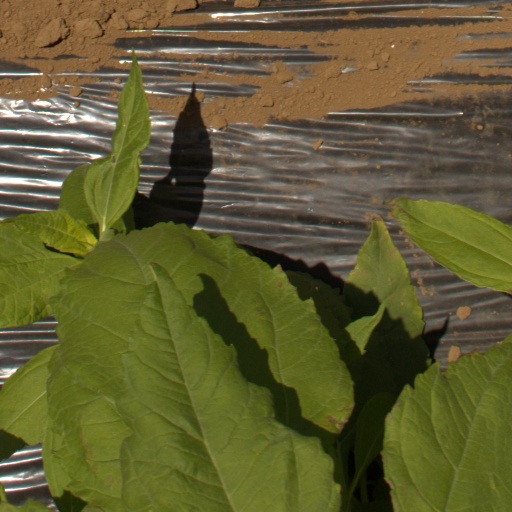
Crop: Jerusalem artichoke